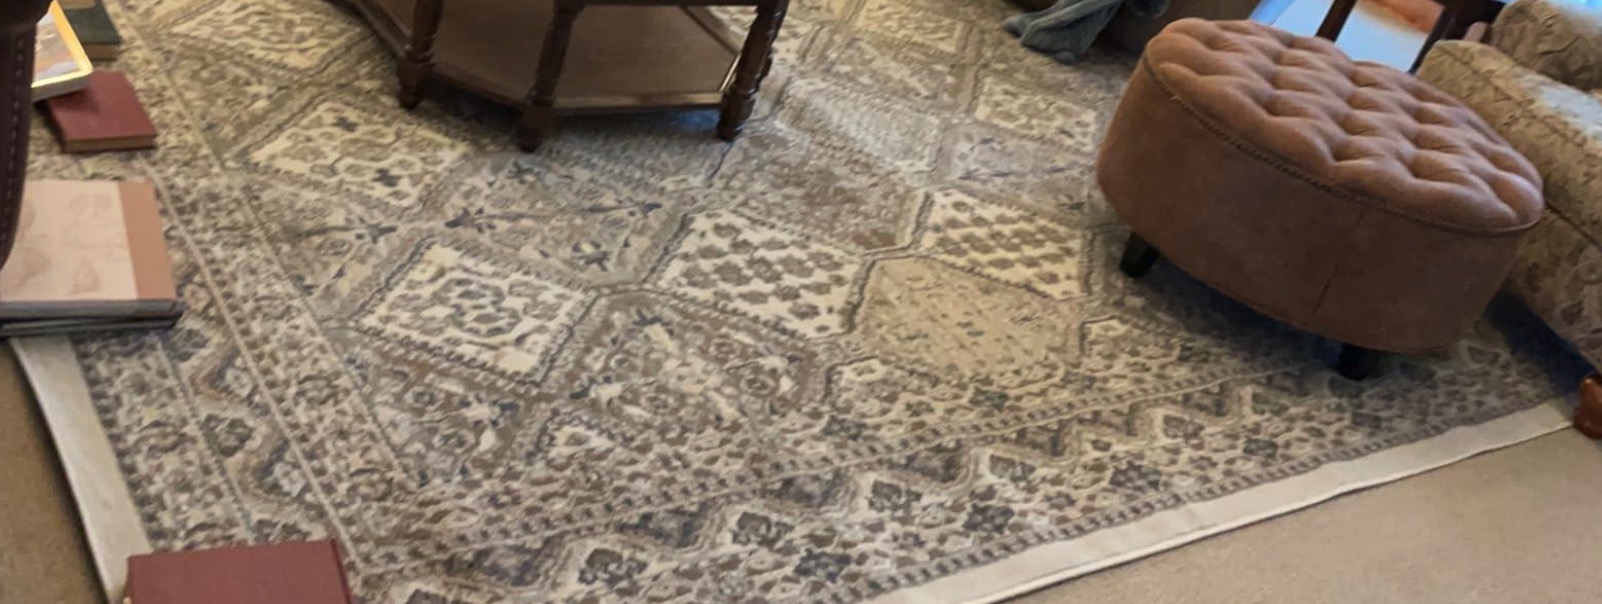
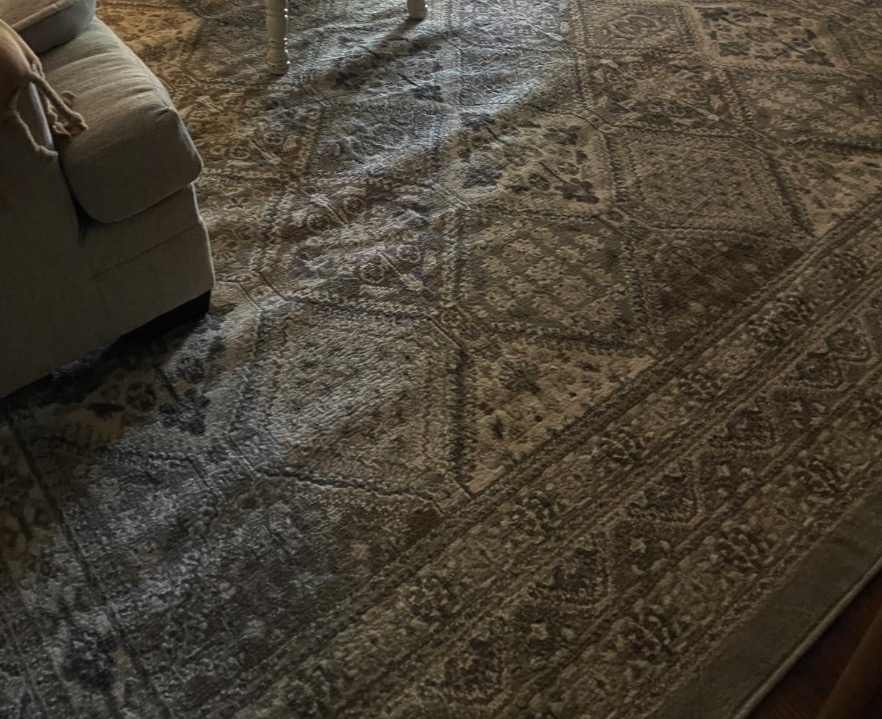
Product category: misc
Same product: yes